List of first women mayors in the United States

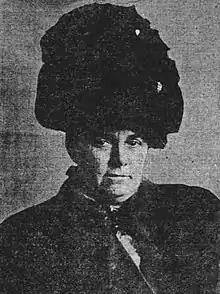
Clara C. Munson was the first woman elected mayor in Oregon in the 20th century.

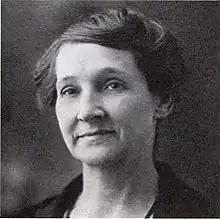
Rosa Belle Eaddy Woodberry Dickson (1868–1953) was the first woman elected mayor of Johnsonville and first woman mayor in South Carolina in 1925.

Letty Sankey, first woman elected mayor of Sweet Home, Oregon. She served for 1929 & 1930. Her husband W.S. Sankey took a leave of absence from his city council term during her tenure as mayor. "I refuse to take orders from the battle axe on the council, when she always bosses me around at home." Mr. Sankey said.